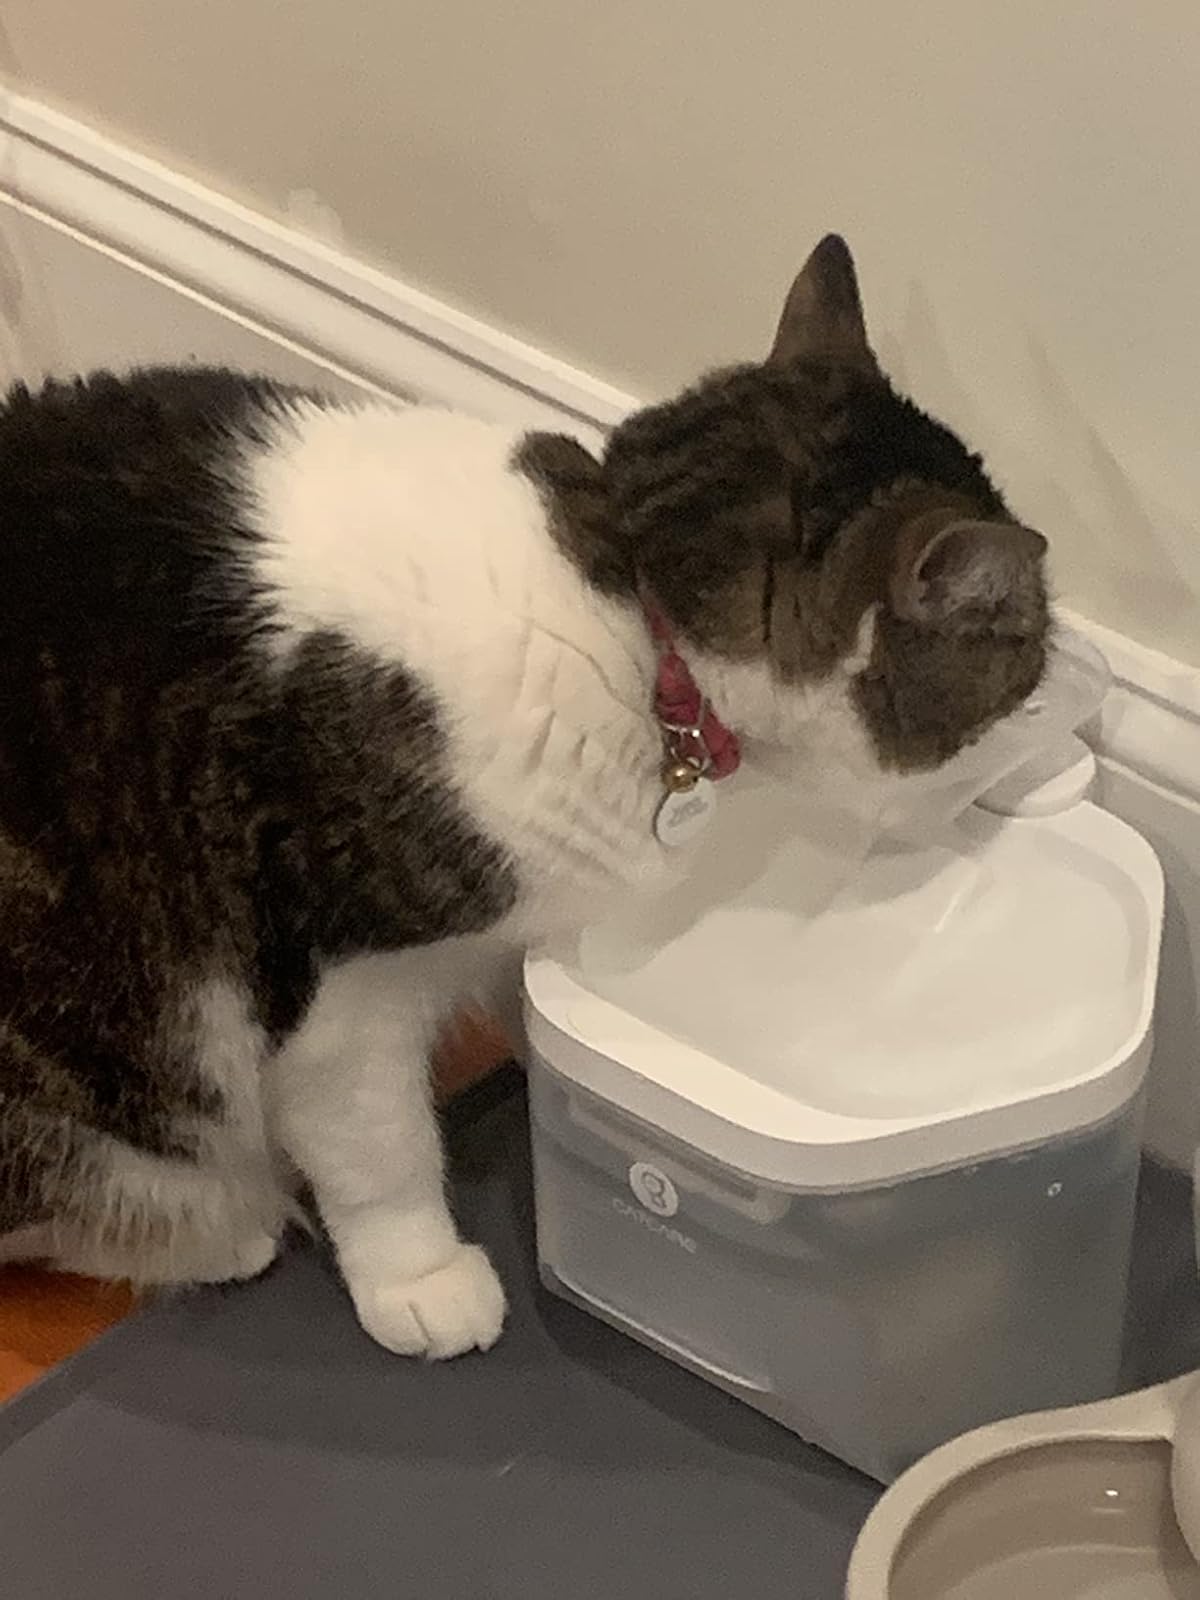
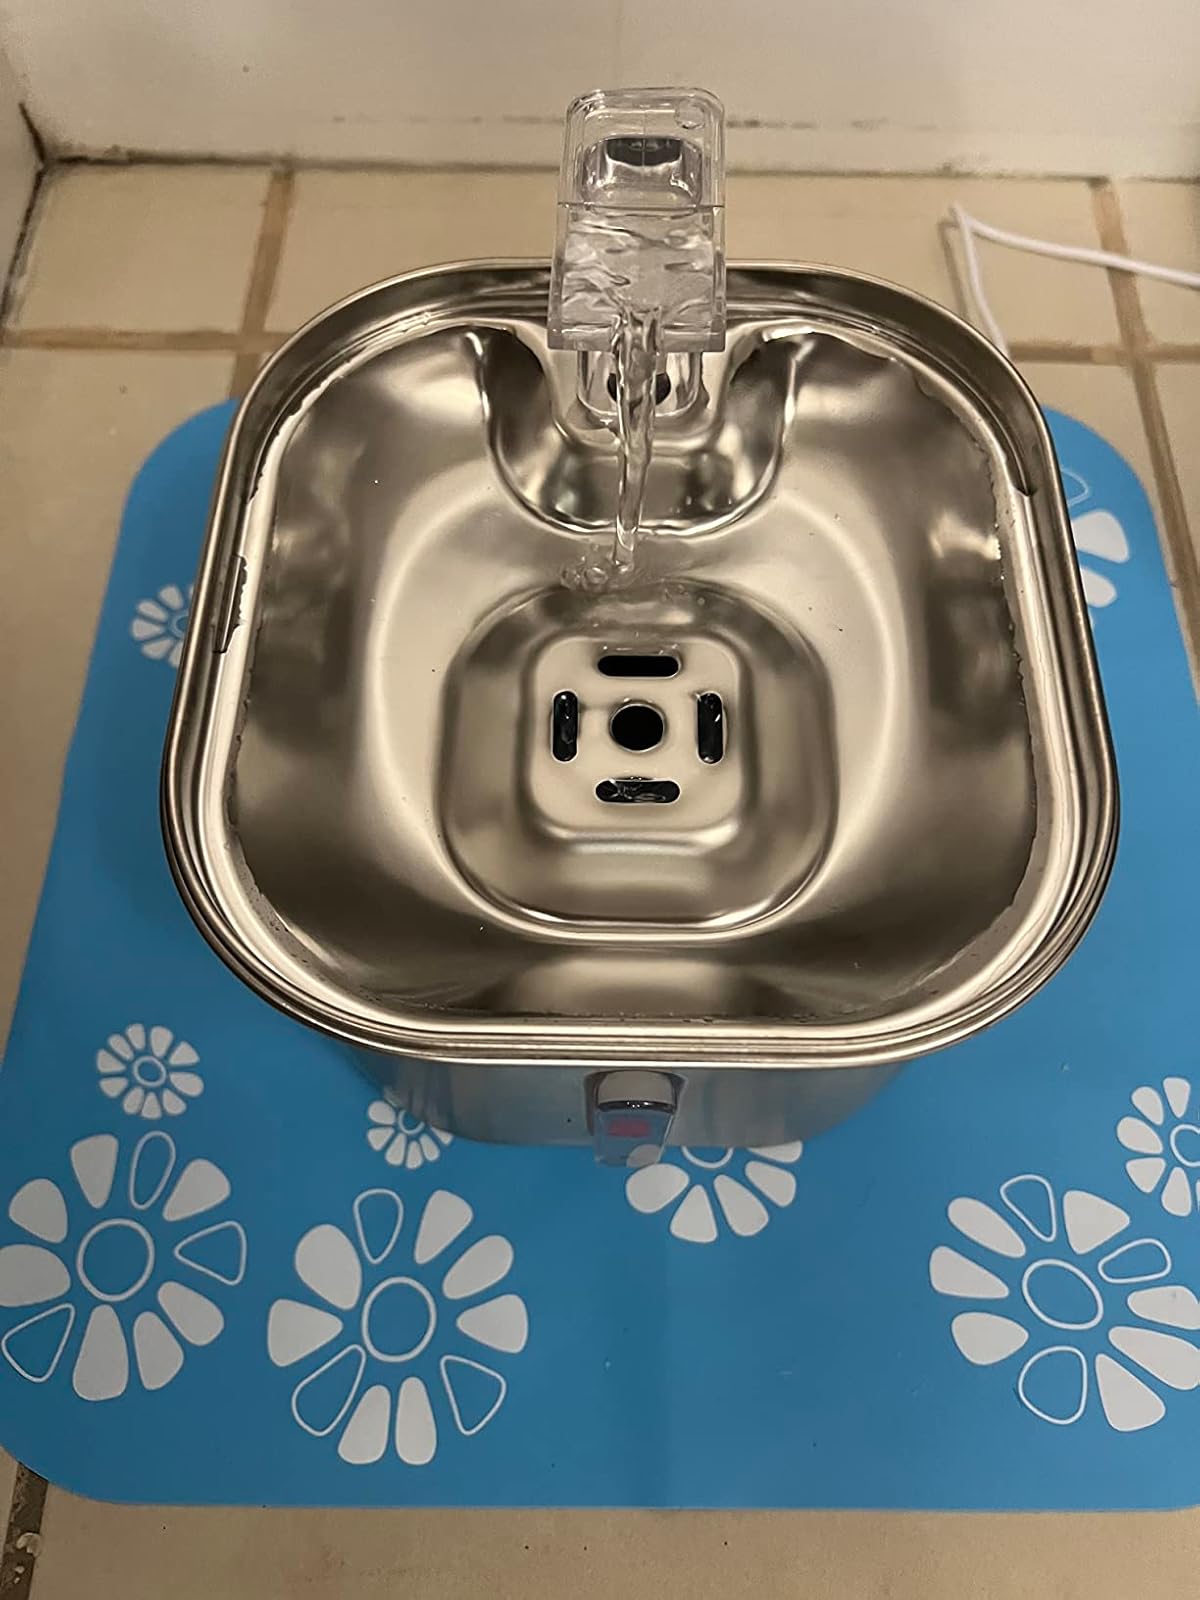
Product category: items_bowl
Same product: no